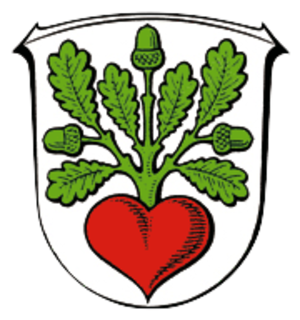
Egelsbach est une municipalité allemande située dans le land de la Hesse et l'arrondissement d'Offenbach.